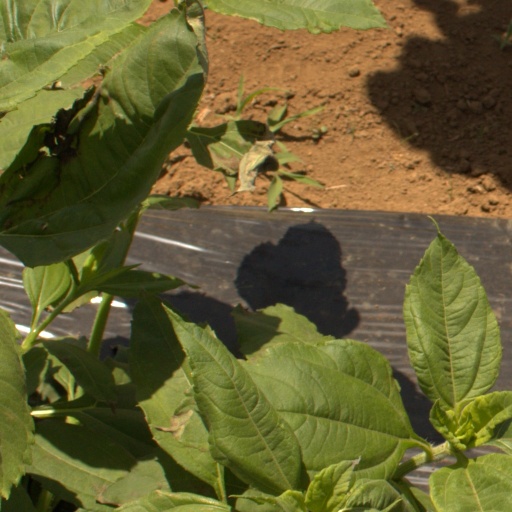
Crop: Jerusalem artichoke